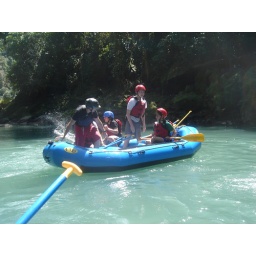
day 2 white water rafting can I really just jump in